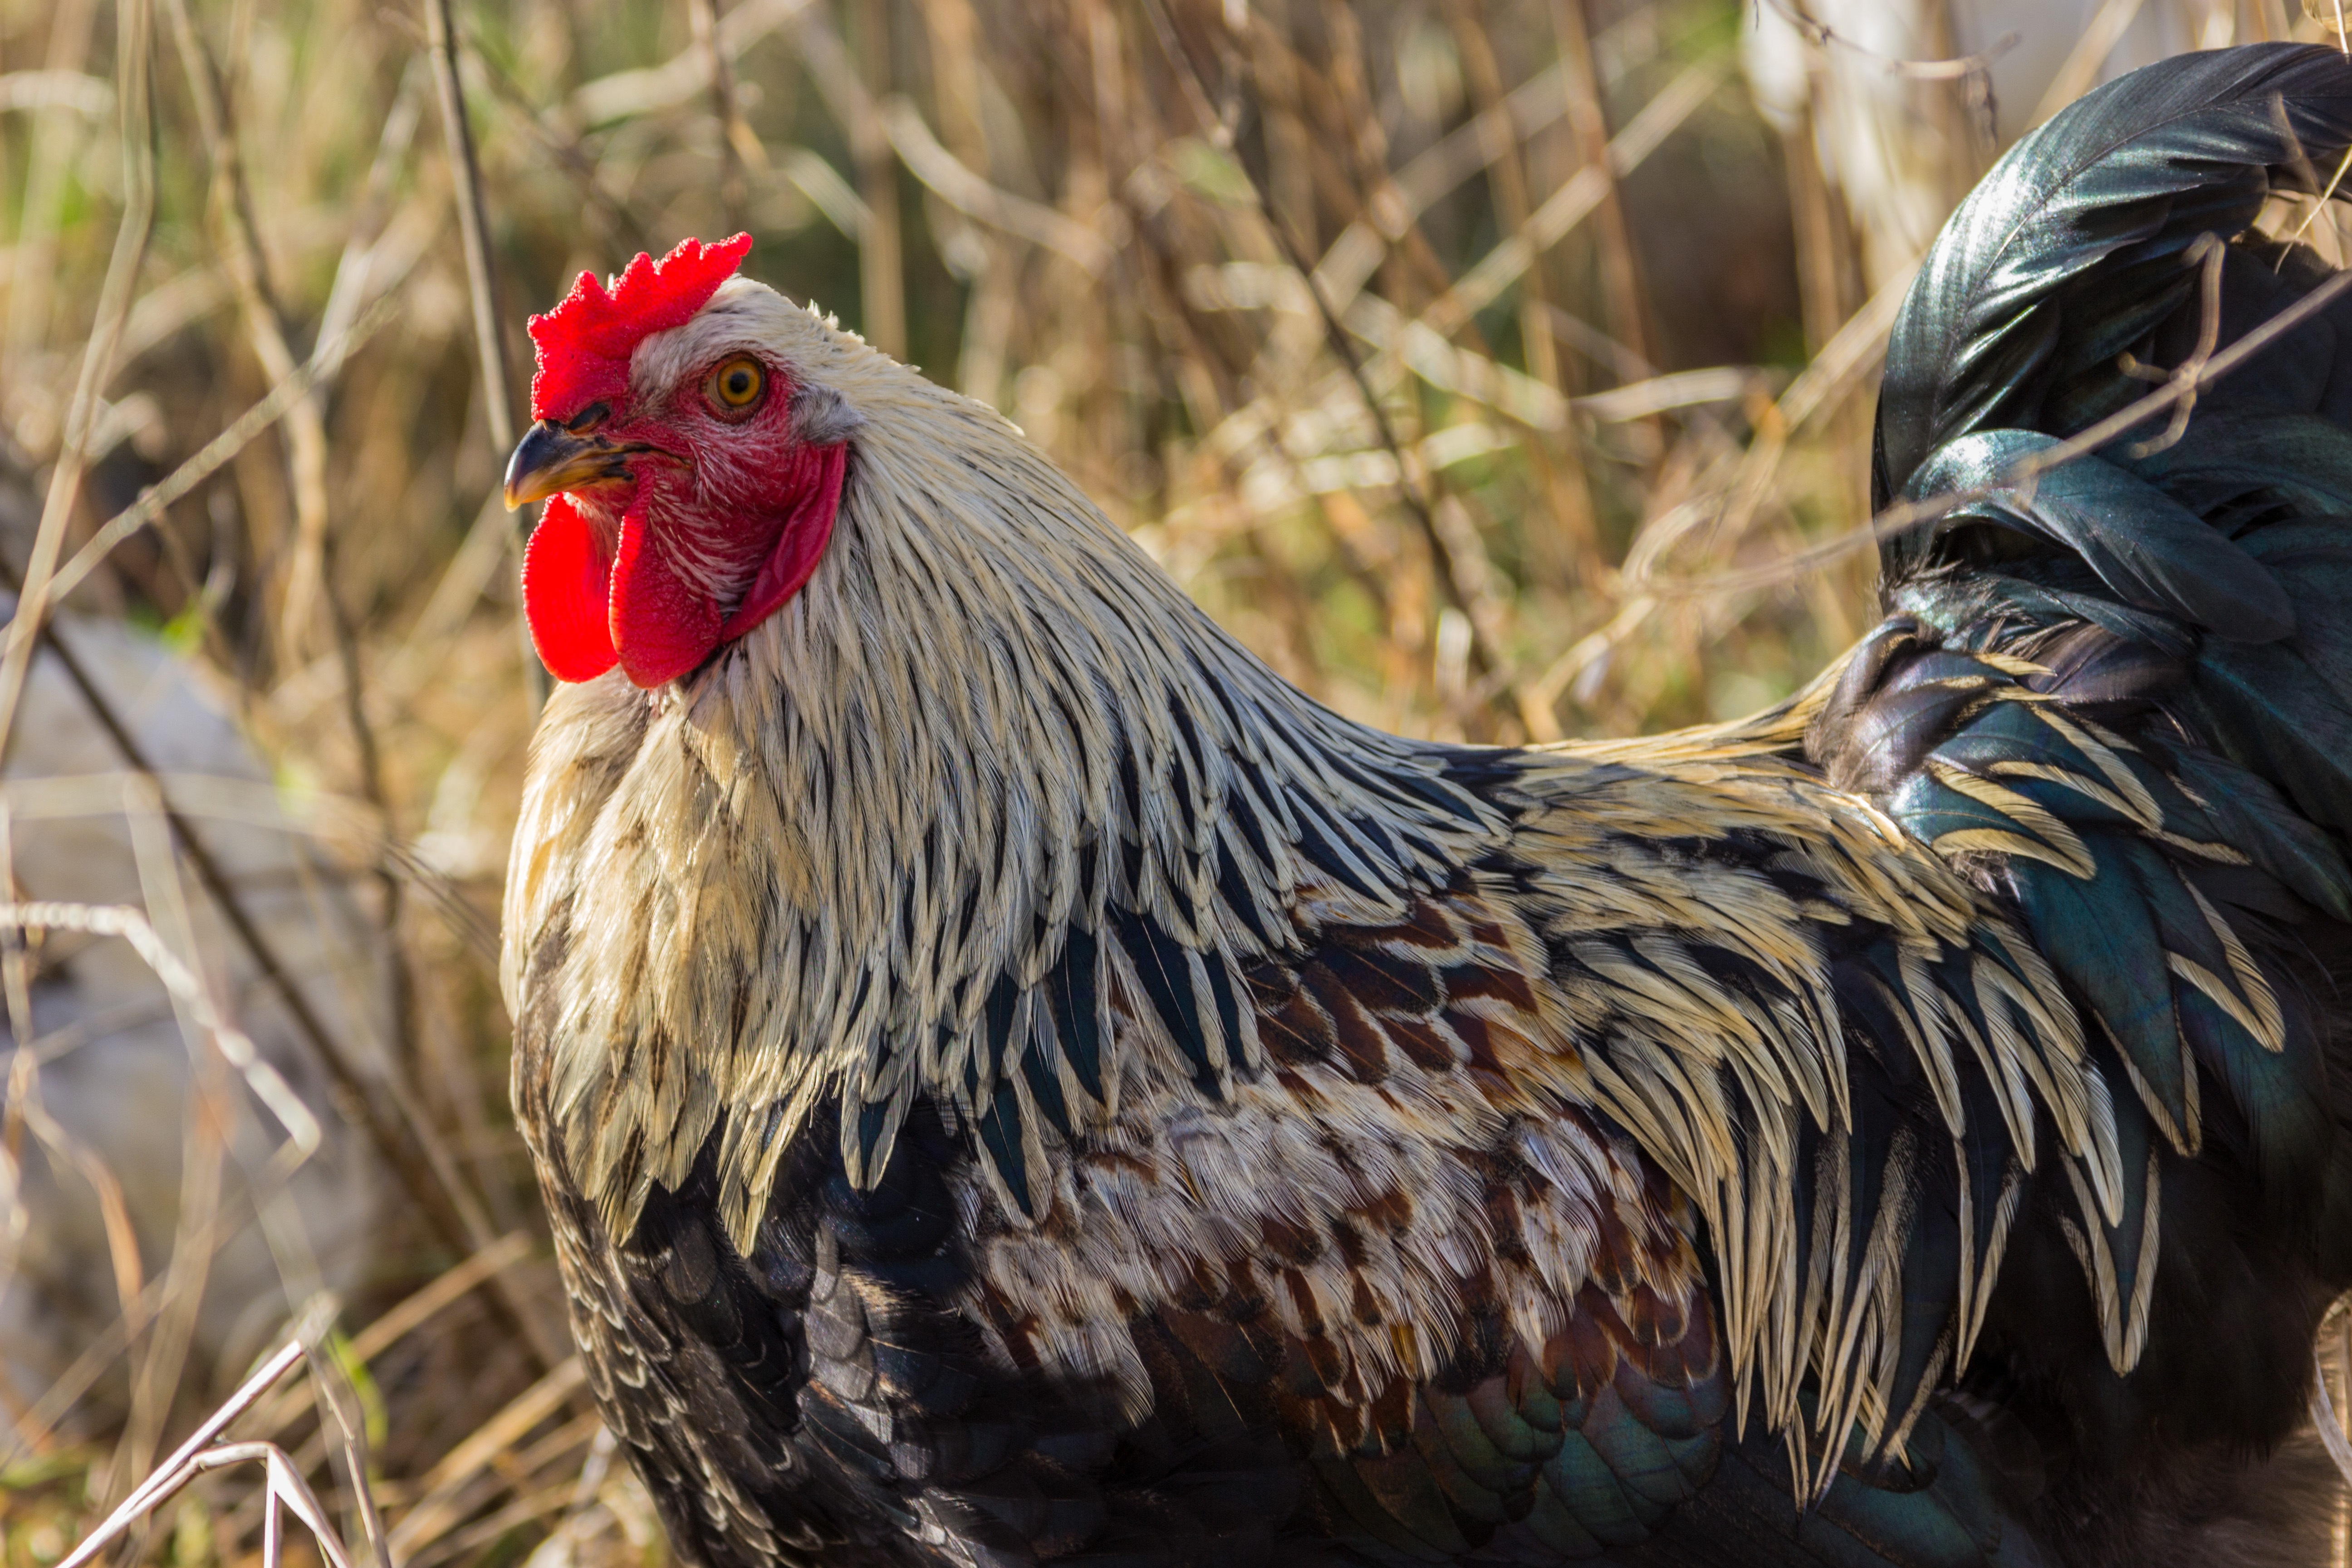
bird, farm, animal, beak, agriculture, chicken, fowl, fauna, rooster, poultry, galliformes, vertebrate, bill, hahn, wildlife photography, chickens, phasianidae, animal husbandry, free range, breed chicken